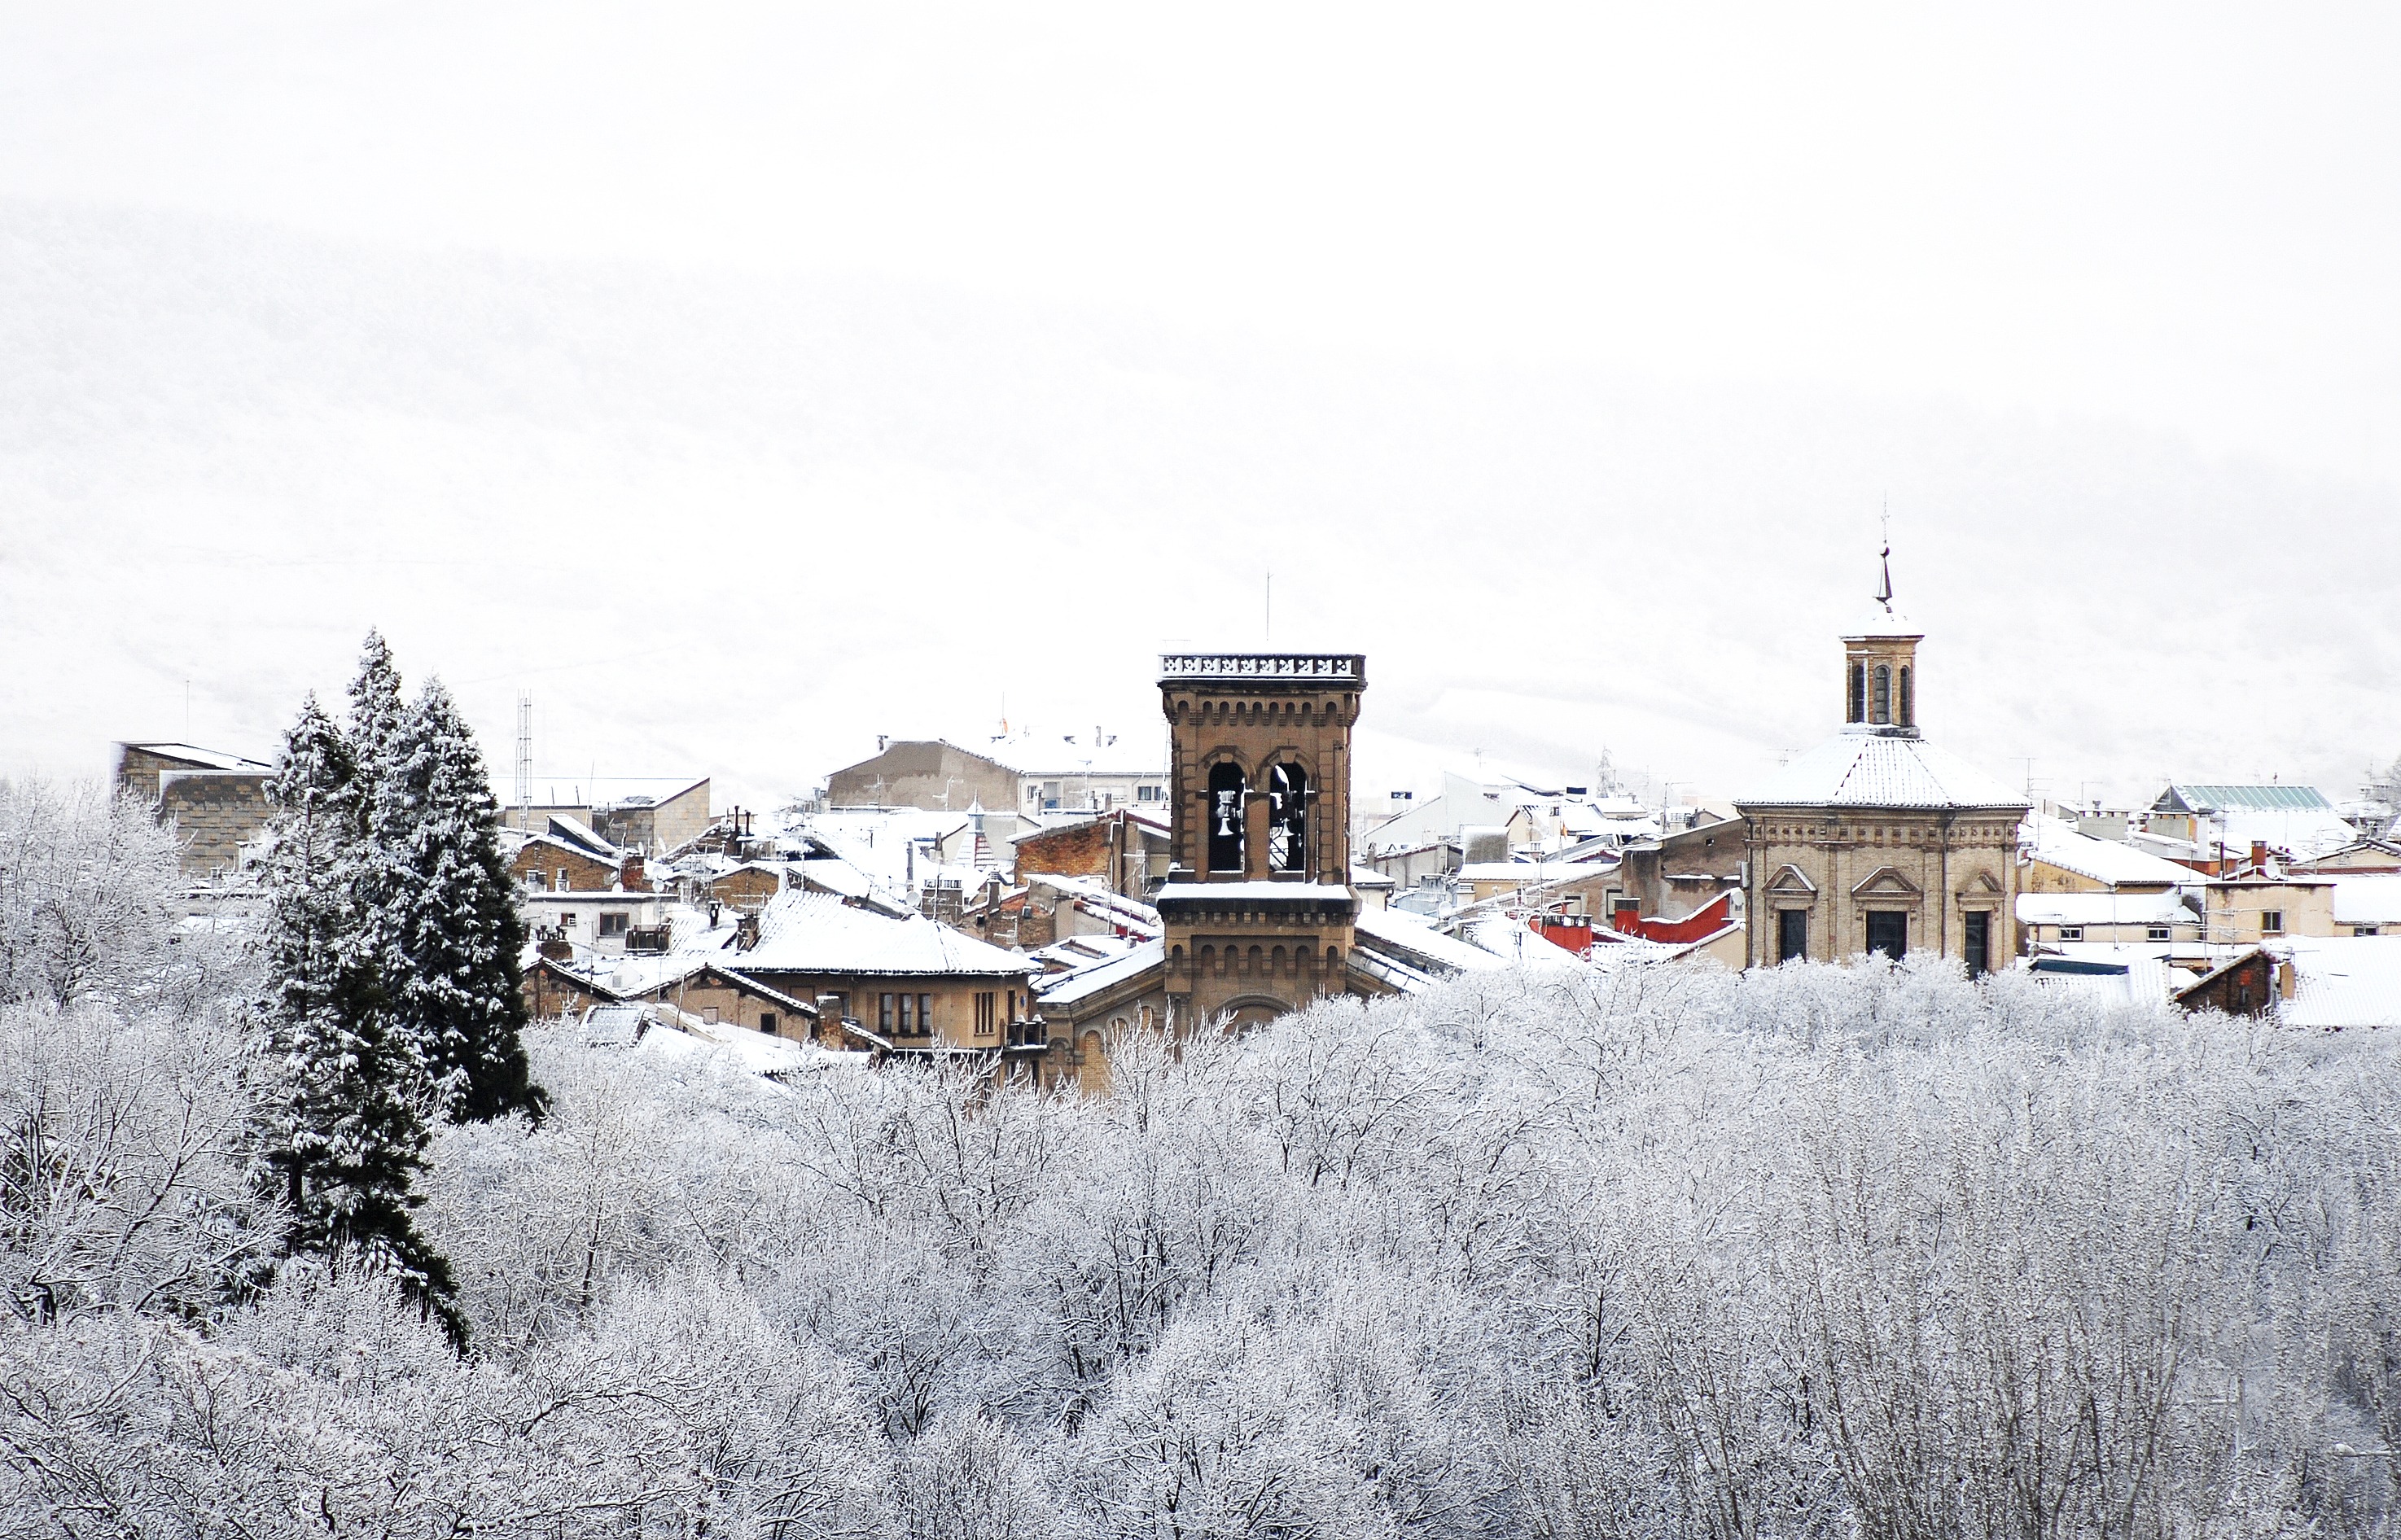
nature, forest, snow, cold, winter, environment, weather, cathedral, season, trees, freezing, geological phenomenon